Baba Ghulam Shah Badshah University

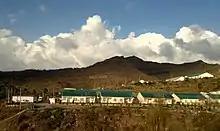
Baba Ghulam Shah Badshah University

Baba Ghulam Shah Badshah University is a technical university, located outside Rajouri city in the Jammu division of the Indian union territory of Jammu and Kashmir. It is a state university that is regulated by the University Grants Commission, and a member of the Association of Indian Universities. The vice-chancellor, Jawaid Iqbal, was appointed in November 2024.